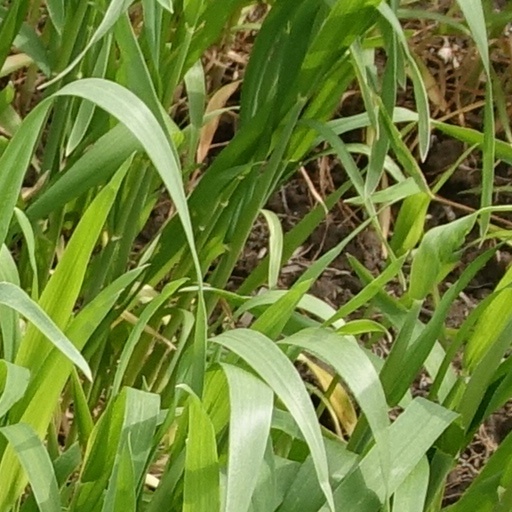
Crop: wheat